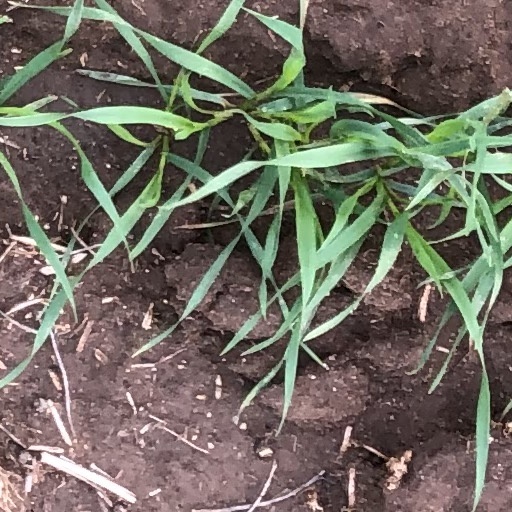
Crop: wheat